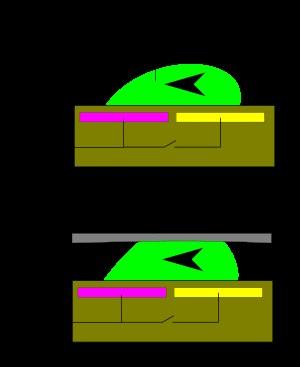
En physique, l'électromouillage est la modification des propriétés de mouillage d'une surface généralement hydrophobe par l'application d'une tension électrique entre un solide et un liquide conducteur. Ce phénomène physique relève du domaine de la microfluidique, c'est-à-dire de la manipulation des liquides à petite échelle. Par la formation d'une capacité électrique, l'énergie apportée vient modifier le bilan énergétique qui détermine la forme de la goutte, celle-ci peut alors se déformer ou être déplacée.